Ortnevik Church

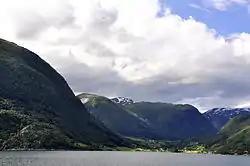
View of Ortnevik (view full size and the red church is in the center of the picture)

Ortnevik Church is a parish church of the Church of Norway in Høyanger Municipality in Vestland county, Norway. It is located in the village of Ortnevik on the south shore of the Sognefjorden. It is one of the two churches for the "Bjordal og Ortnevik" parish which is part of the Sunnfjord prosti (deanery) in the Diocese of Bjørgvin. The red, wooden church was built in a long church design and a dragestil style in 1925 using plans drawn up by the architect Lars Norevik, who lived in the village. The church seats about 292 people.